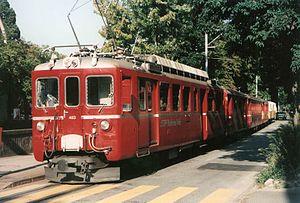
Le chemin de fer de La Mure, dit aussi le petit train de La Mure, est un chemin de fer à voie étroite, devenu depuis 1997 une ligne touristique reliant Saint-Georges-de-Commiers à La Mure, dans le sud du département de l'Isère.
Les Chemins de fer rhétiques, parfois désignés par le sigle RhB, sont une entreprise ferroviaire de Suisse, basée à Coire dans le canton des Grisons.